Justin Gatlin

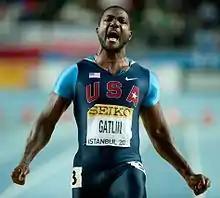
Gatlin celebrating his win at the 2012 World Indoor Championships

Under the coaching of former Olympian Dennis Mitchell, 2012 proved to be Gatlin's most successful season yet. He returned to the indoor circuit and finished second in the 60 meters at the national indoor championships in Albuquerque. Then, two weeks later, Gatlin stormed to the World Indoor Championship title in the 60 meters once again, clocking 6.46 seconds; the same time he ran to win the indoor title 9 years prior.